Canadian folklore

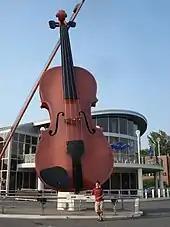
The Big Fiddle of the Ceilidh in Sydney, Nova Scotia. Canadian fiddle is a recognizable part of Maritime culture.

The music and folklore of Newfoundland's people are influenced by their ancestors, settlers who mainly came from south east Ireland (County Wexford, County Cork) and England (Dorset, Devon). The folk stories of Newfoundland can sometimes be traced back to Ireland and Great Britain, as with the stock character Jack. The retelling of these stories over generations in the isolated Newfoundland outports of the island gave them a "distinctive Newfoundland flavour". As elsewhere where Jack stories are told, the Jack of Newfoundland lore is "lazy or mischievous, but he is nearly always resourceful when faced with adversity", as when he confronts giants or ghosts. Local folk music and Irish folk music remain popular in Newfoundland, as well as throughout the Maritime provinces, where Canadian fiddle music is a recognizable part of the regional culture.